Pflügers Archiv: European Journal of Physiology

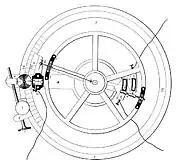
Differential rheotome, from a diagram in Bernstein's paper

The journal was mainly published annually until 1874; there were two or three volumes annually in 1874–1890. From 1891, the volume was split into issues, with five or six issues per volume, and initially three volumes published a year; volumes often did not commence in January. The frequency of volumes increased, with five volumes in 1909.